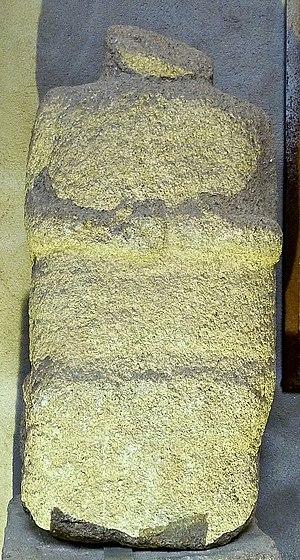
Buste décapité, datant probablement du second Âge du fer, trouvé à Plounévez-Lochrist. Il présente ses mains appuyées sur le ventre, pouces relevés à la verticale, comme s'il tenait quelque objet (Musée de la préhistoire finistérienne de Penmarc'h)
Plounévez-Lochrist [pluneve lokʁist] est une commune du département du Finistère, dans la région Bretagne, en France.